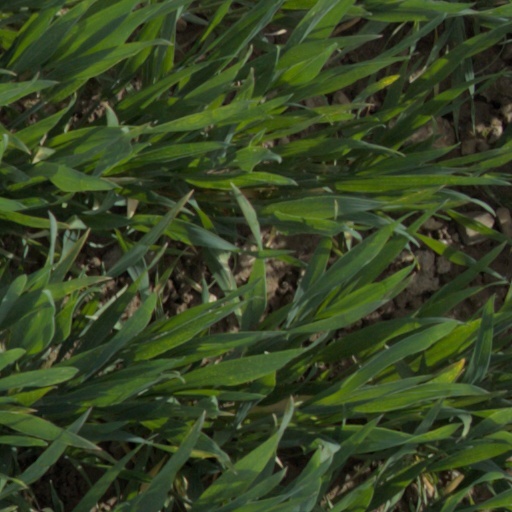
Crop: wheat